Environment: real
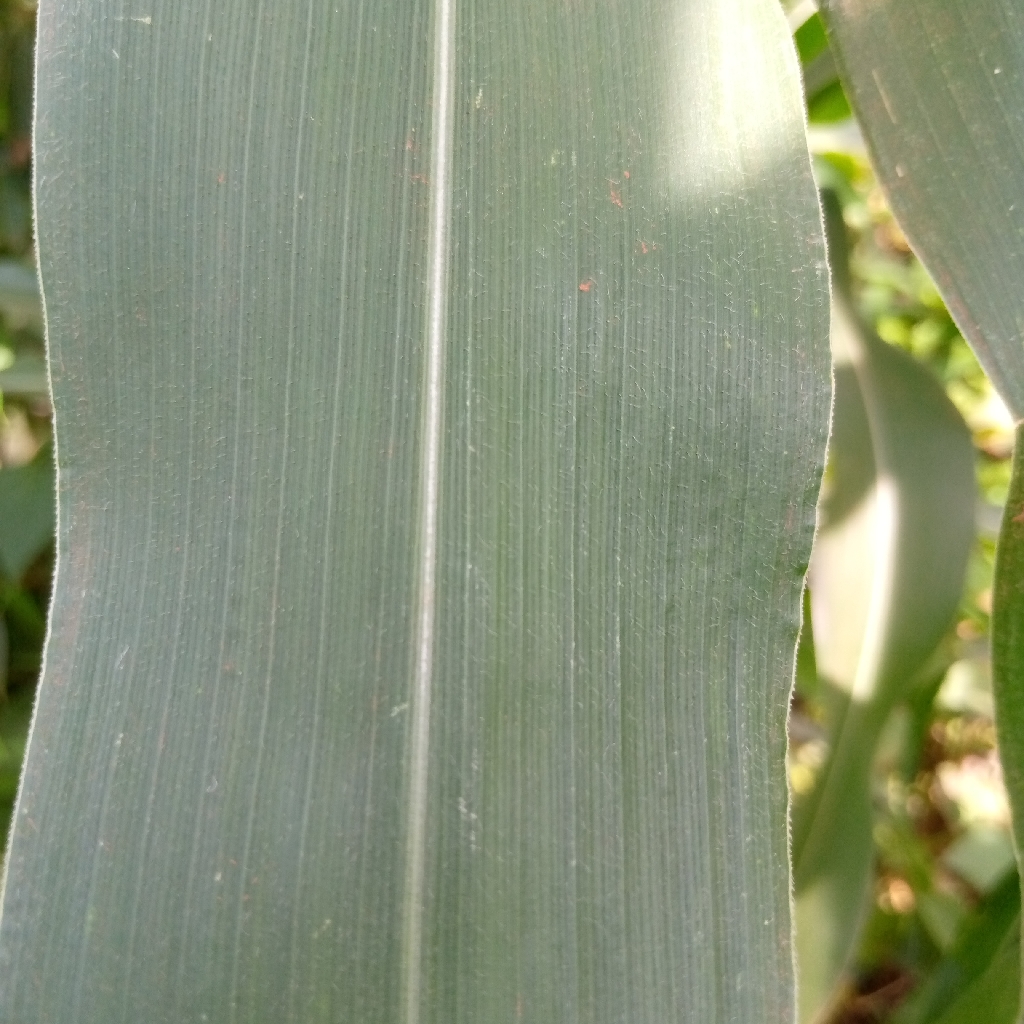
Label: healthy